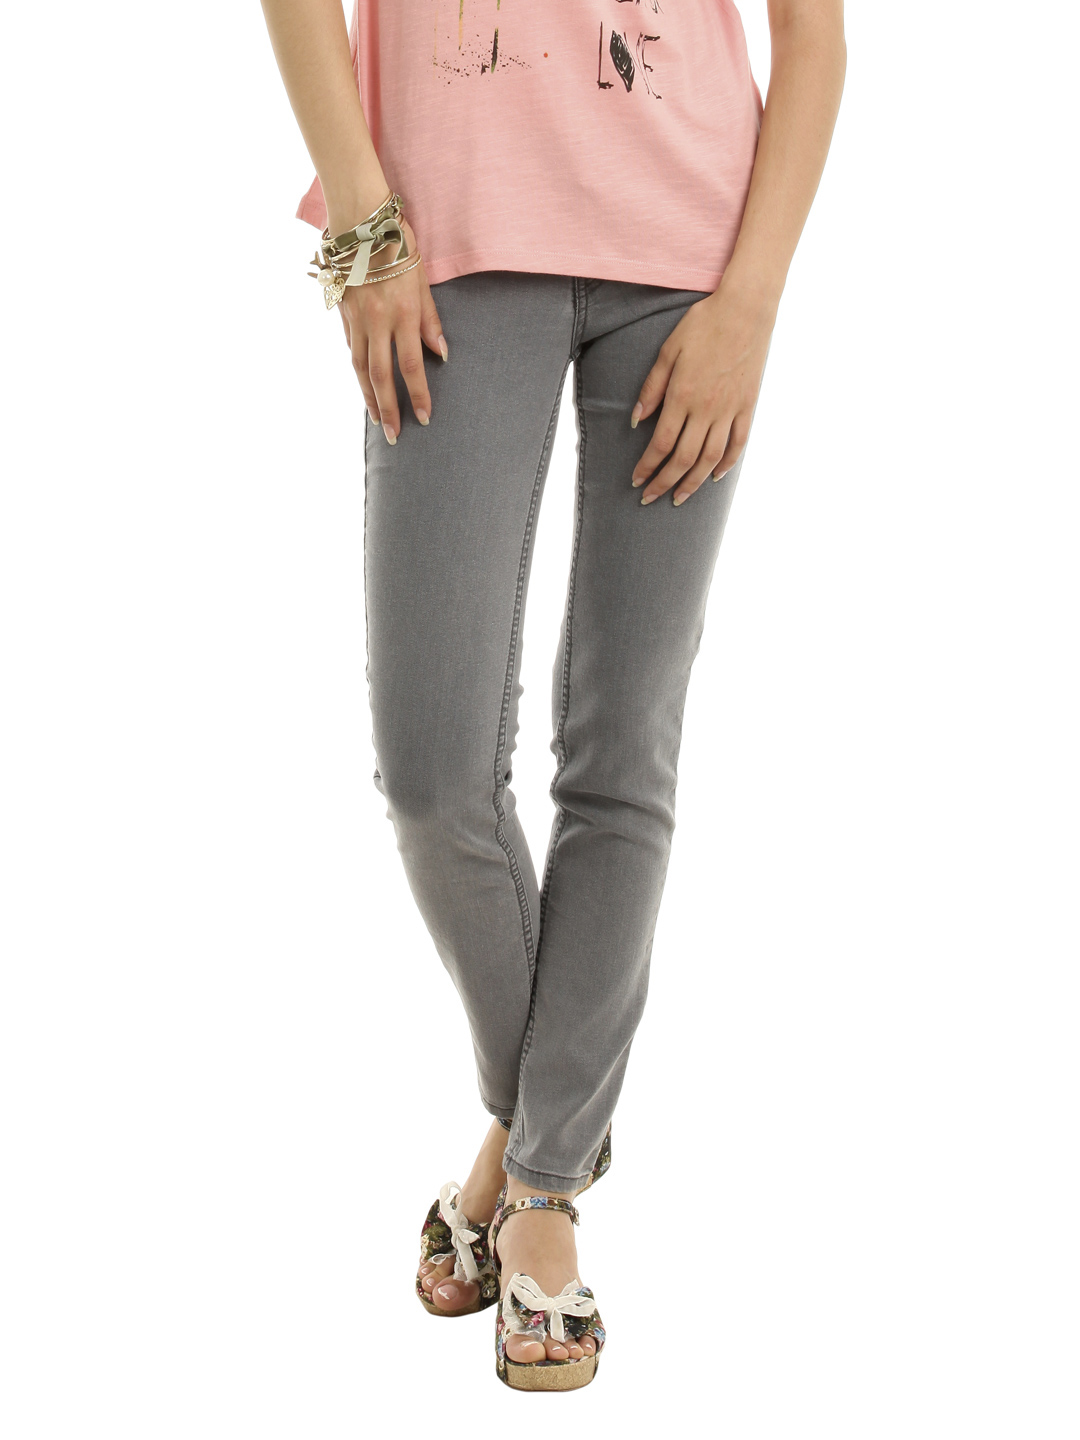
Allen Solly Woman Grey Jeggings
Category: Apparel / Bottomwear / Jeggings
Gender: Women
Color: Grey
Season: Summer 2012
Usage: Casual